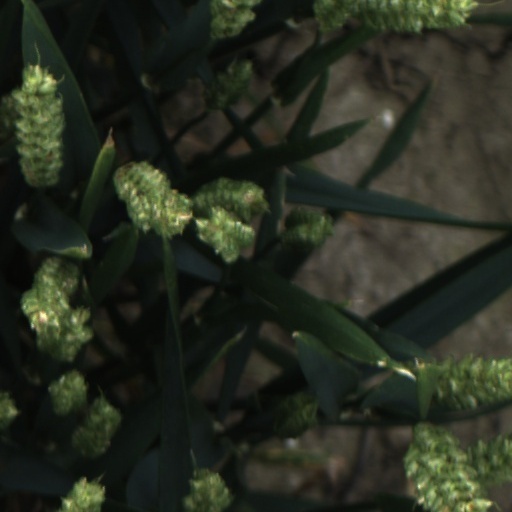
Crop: wheat